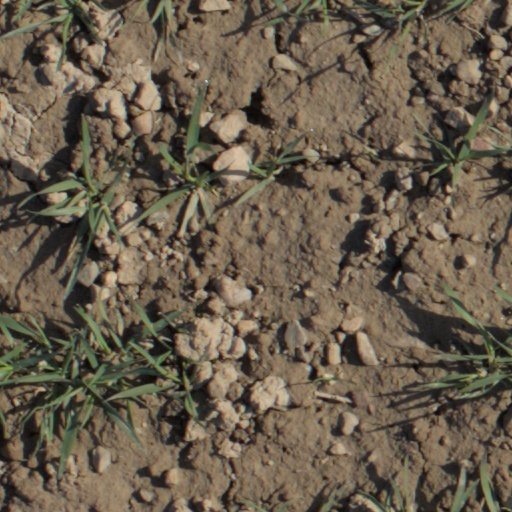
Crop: wheat